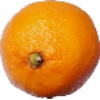
Label: Lemon Meyer 1